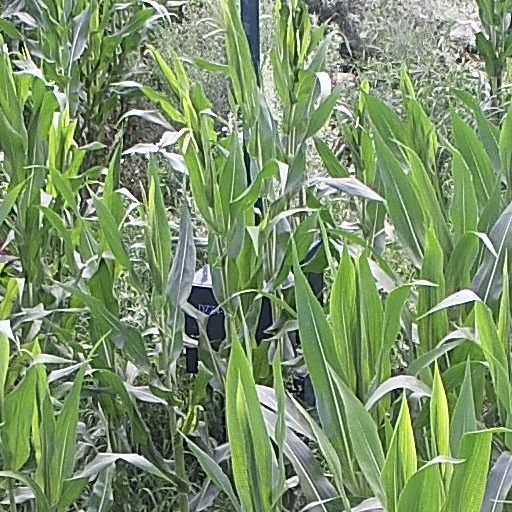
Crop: maize; corn